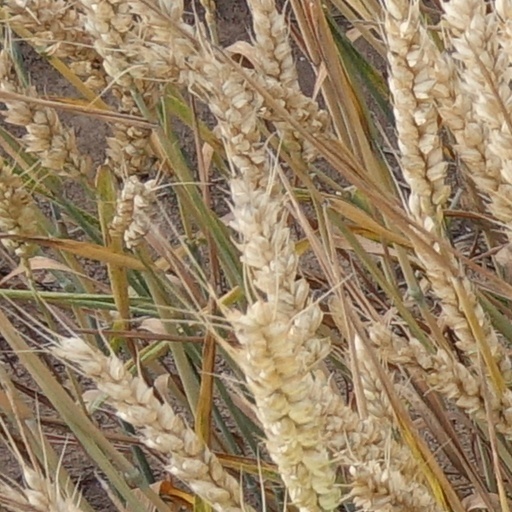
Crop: wheat